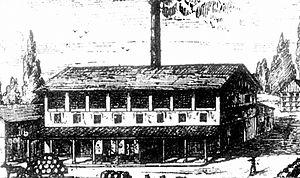
Usine d'ocre créée en 1870 par Joseph Mathieu, au quartier de la Balizone à Roussillon,
L’ocre, du grec ancien ὤχρα / ốkhra, est une roche ferrique composée d'argile pure colorée par un pigment d'origine minérale. Cette argile colorée est amalgamée aux grains de sable et les ocres se trouvent dans le sol sous forme de sables ocreux composés à plus de 80 % de quartz.
L'industrie de l'ocre en pays d'Apt a été favorisée par des énormes dépôts de sables ocreux qui couvrent un secteur comprenant Gignac, Rustrel, Villars, Gargas et Roussillon. L'ocre est une roche ferrique composée d'argile pure colorée par un hydroxyde de fer : l'hématite pour l'ocre rouge, la limonite pour la brune et goethite pour la jaune. Du pouvoir colorant de l'ocre connu dès la protohistoire, il y eut ensuite passage à l'exploitation du fer pour arriver à la fin du XVIIIᵉ siècle à l'extraction industrielle des colorants ocreux.
Roussillon est une commune française située dans le département de Vaucluse en région Provence-Alpes-Côte d'Azur. Ses habitants sont appelés les Roussillonnais.
Le conservatoire des ocres et de la couleur est situé à Roussillon, au pied des Monts de Vaucluse, dans l'aire du Parc naturel régional du Luberon.